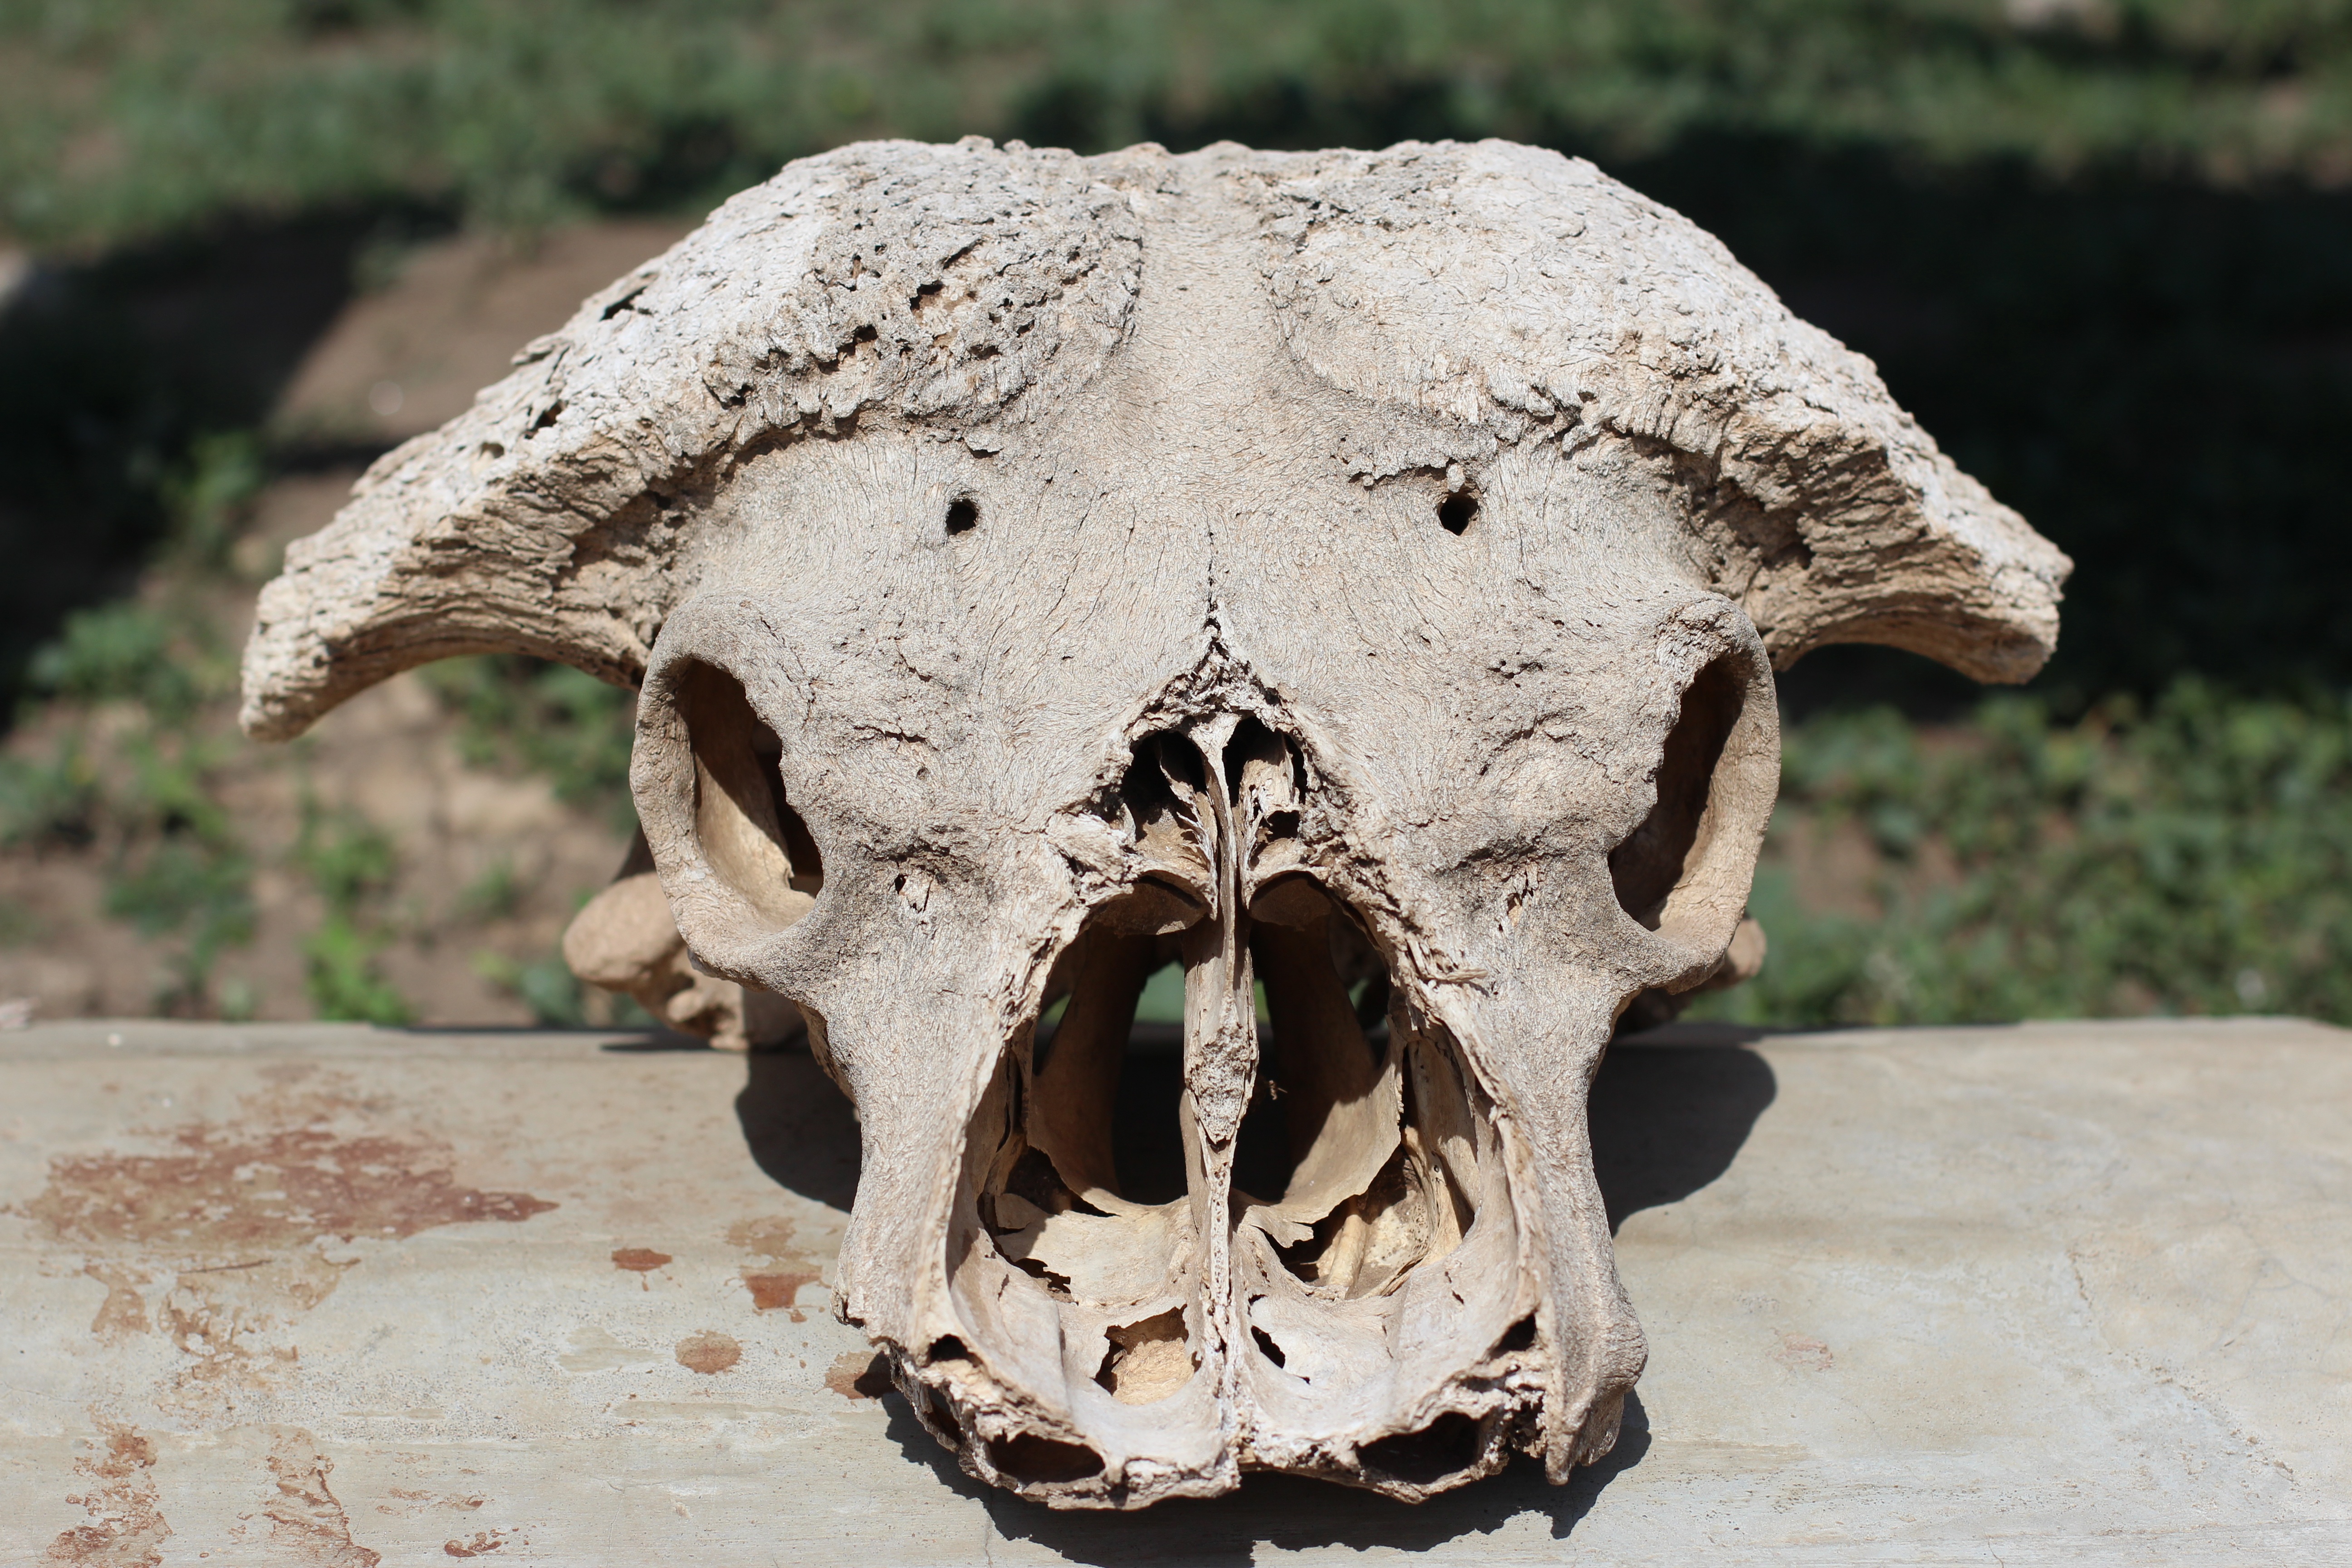
wood, death, skull, bone, sculpture, head, skeleton, skull and crossbones, s bone